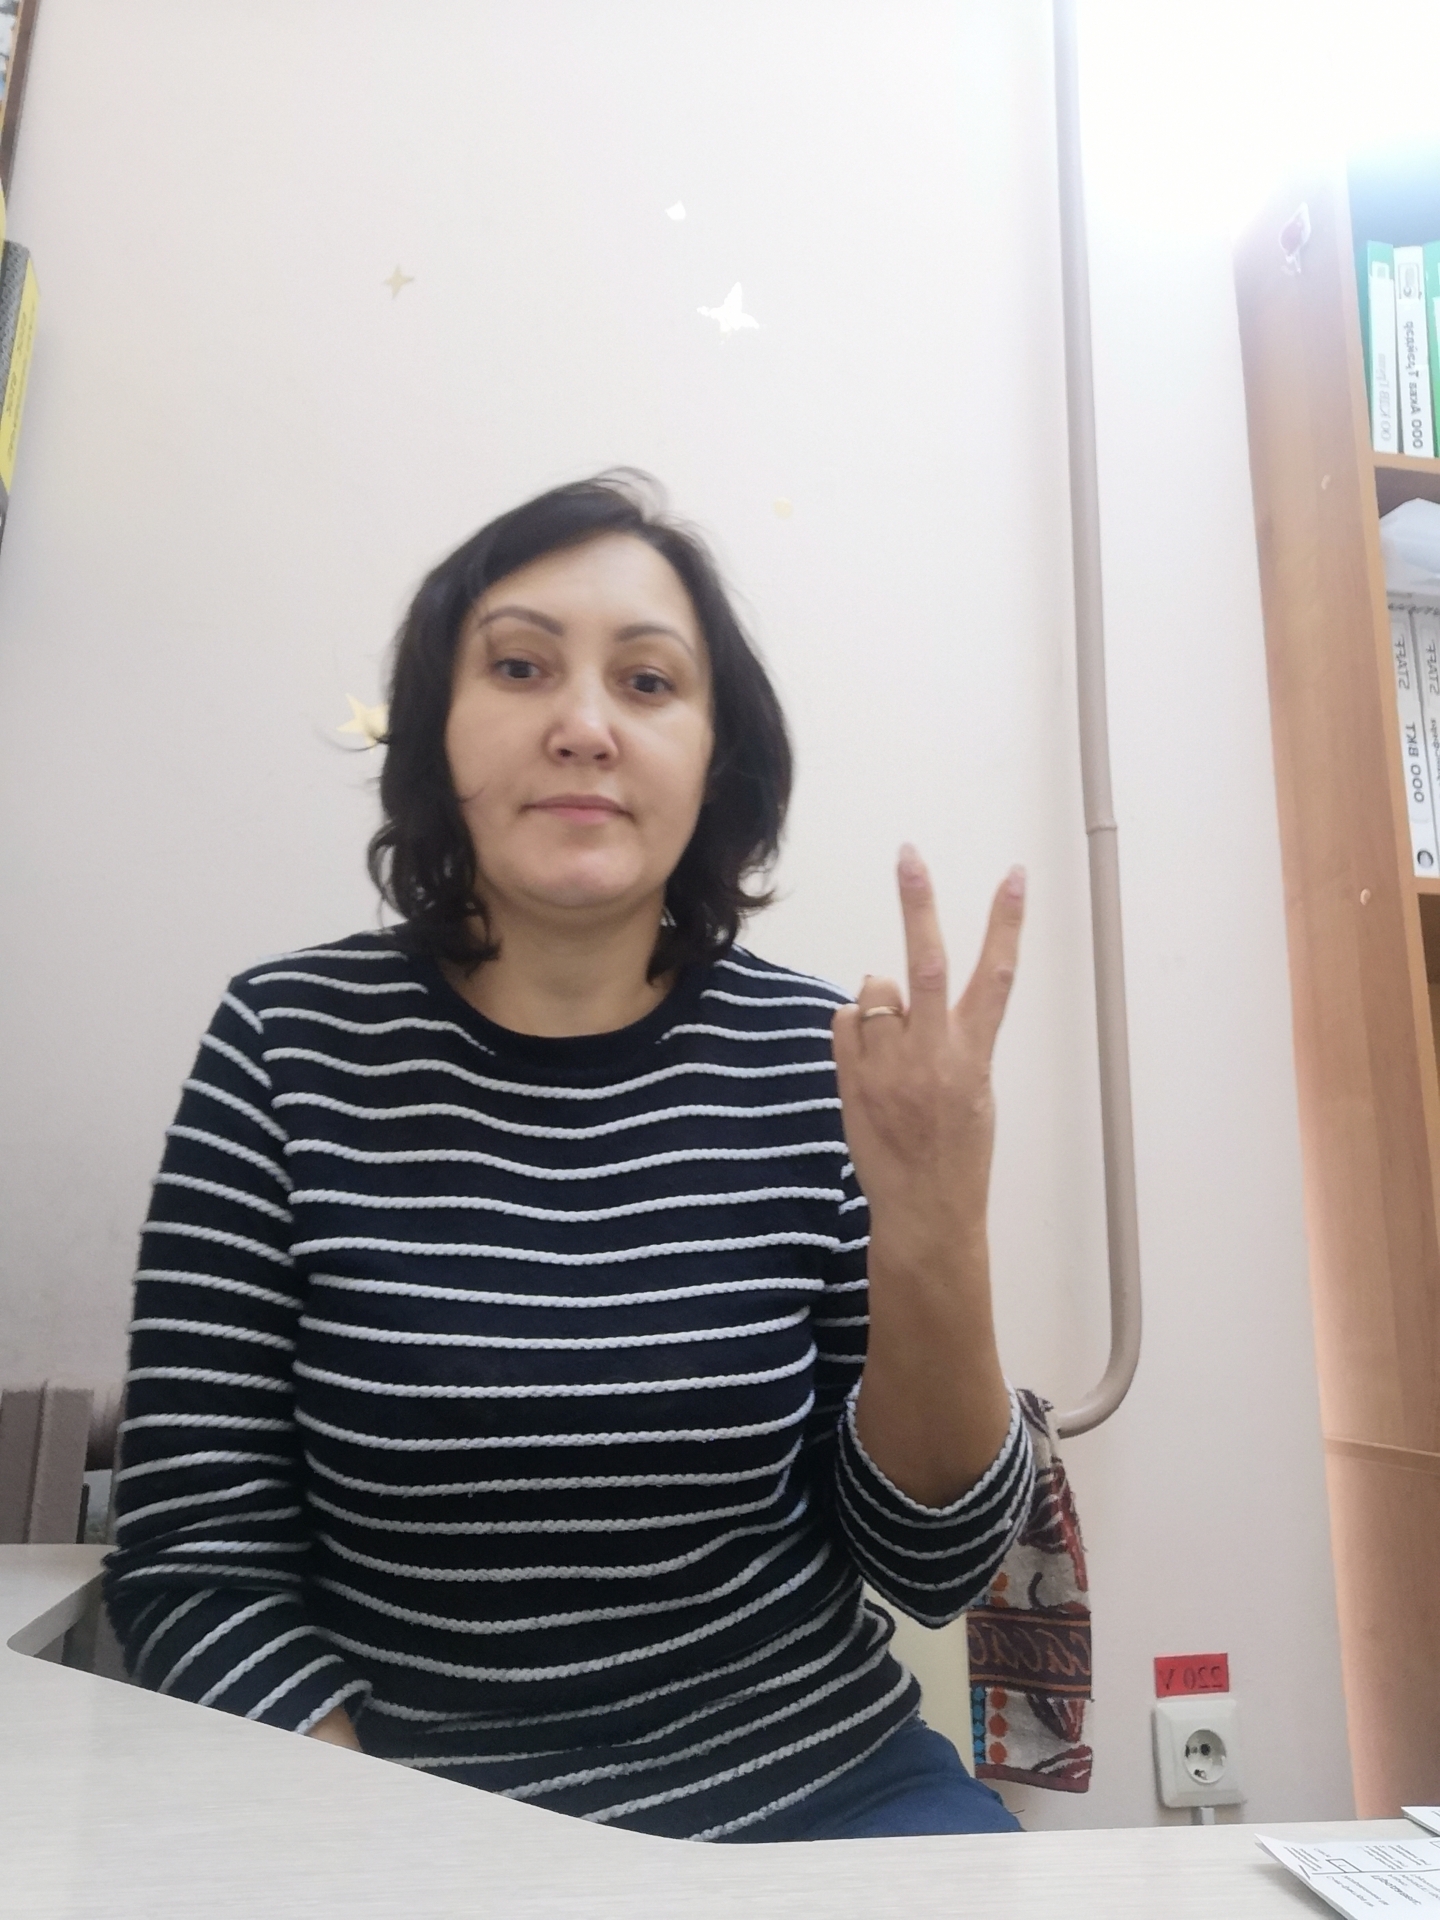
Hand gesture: peace_inverted